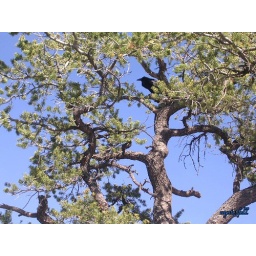
there were a ton of these birds flying around the canyon ;3